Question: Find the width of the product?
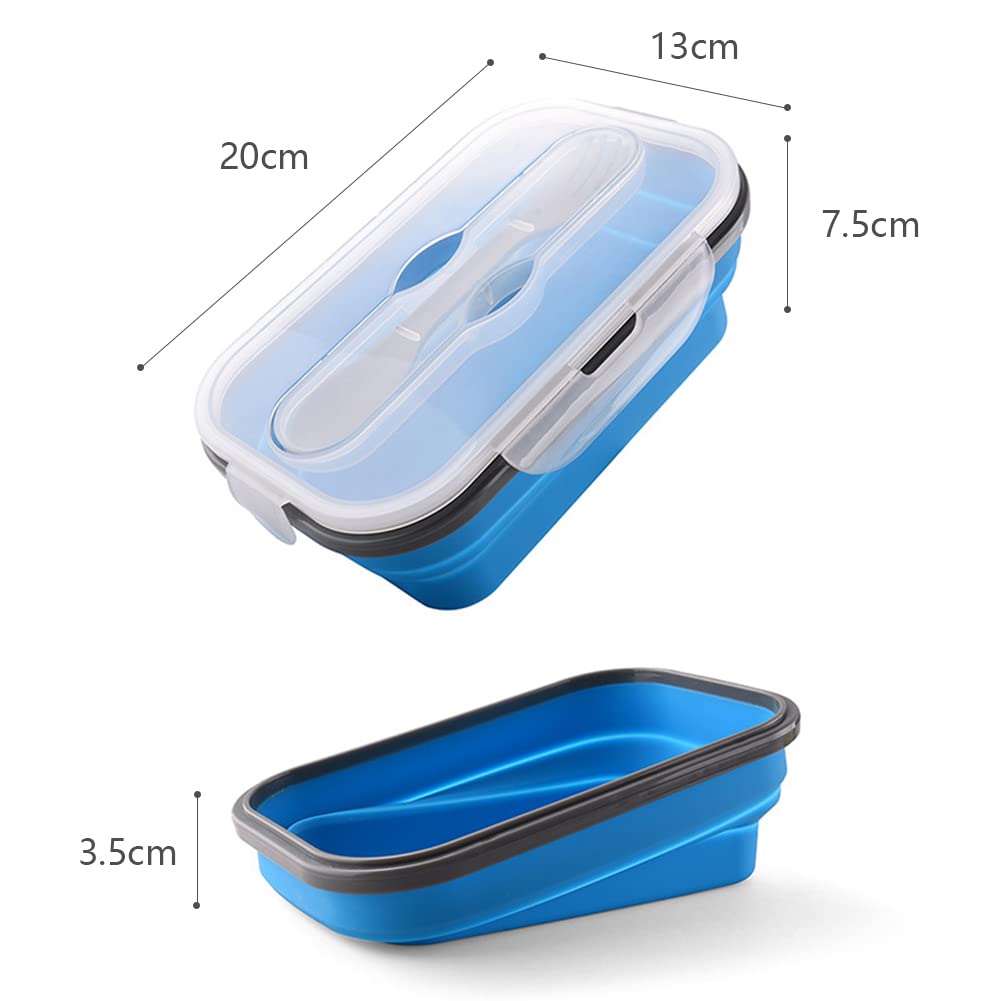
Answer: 13.0 centimetre